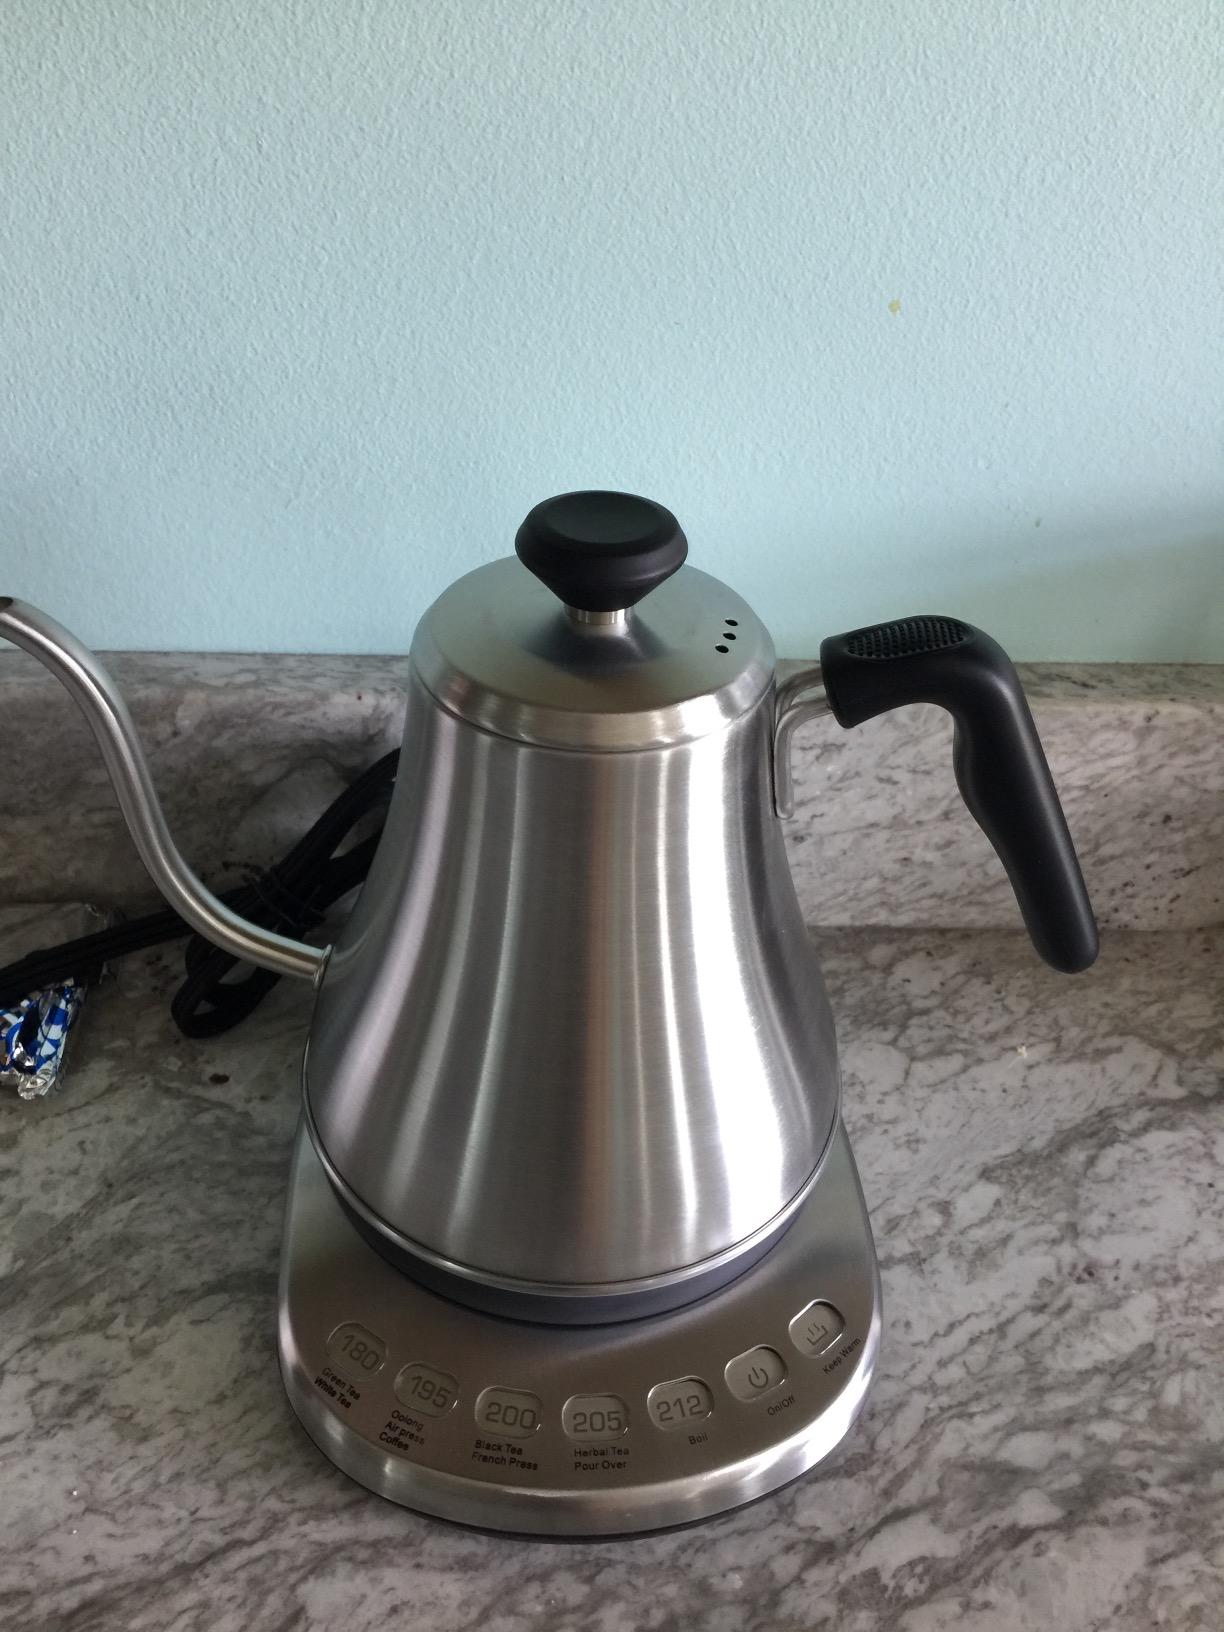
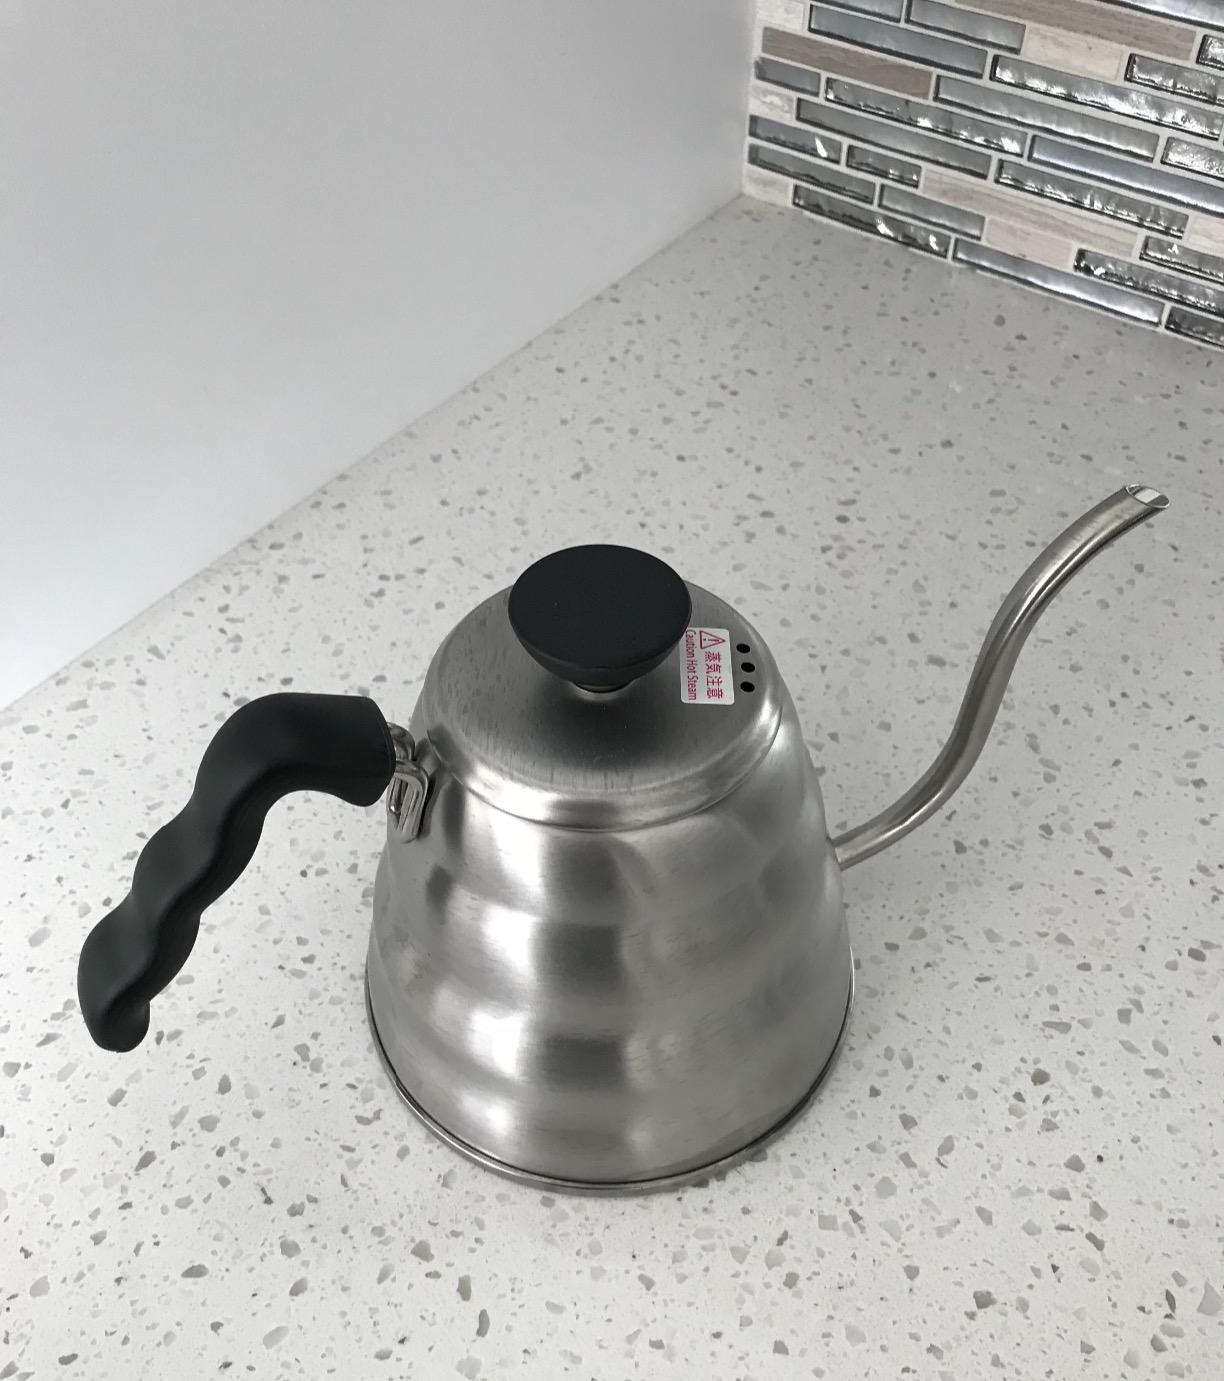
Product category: items_kettle
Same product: no